Plum

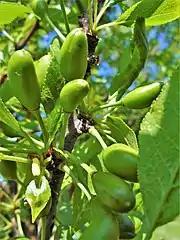
Plum unripe fruits

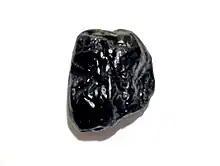
Prune, a dried plum

Plums are likely to have been one of the first fruits domesticated by humans, with origins in East European and Caucasian mountains and China. They were brought to Britain from Asia, and their cultivation has been documented in Andalusia, southern Spain. Plums are a diverse group of species, with trees reaching a height of when pruned. The fruit is a drupe, with a firm and juicy flesh. Plums can be eaten fresh, dried to make prunes, used in jams, or fermented into wine and distilled into brandy. Plum seeds (also called kernels) contain the cyanide-like poison, amygdalin, a cyanogenic glycoside.